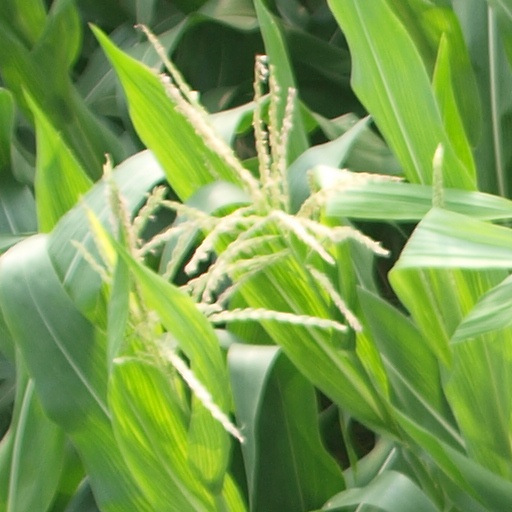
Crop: maize; corn